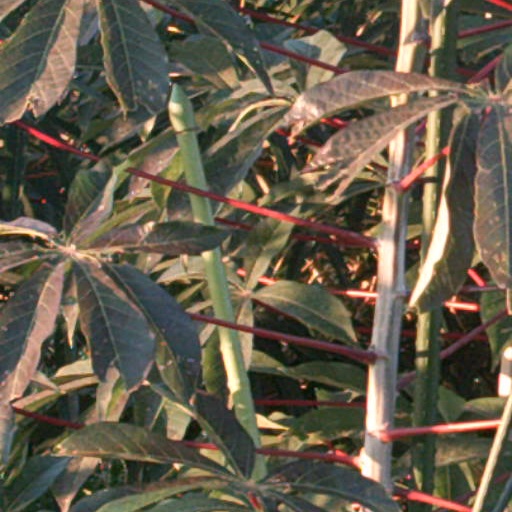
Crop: cassava